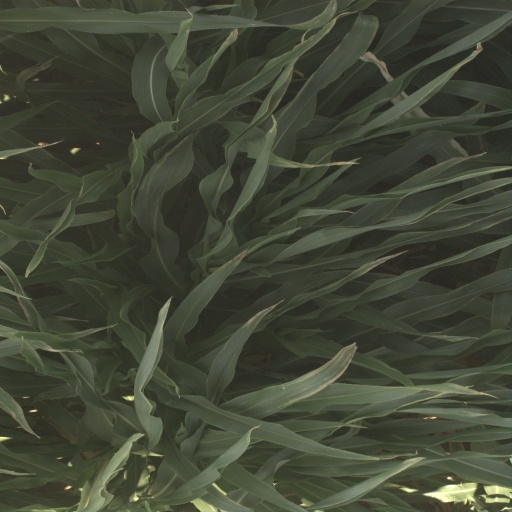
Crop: sorghum